St Neots Museum

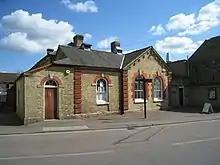
St Neots Museum

St Neots Museum is a local museum located in St Neots, within the Huntingdonshire District of Cambridgeshire, England.